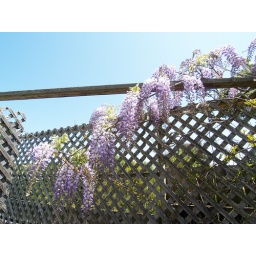
growing over the fence a vine with blue and white flowers